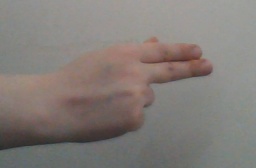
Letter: ain